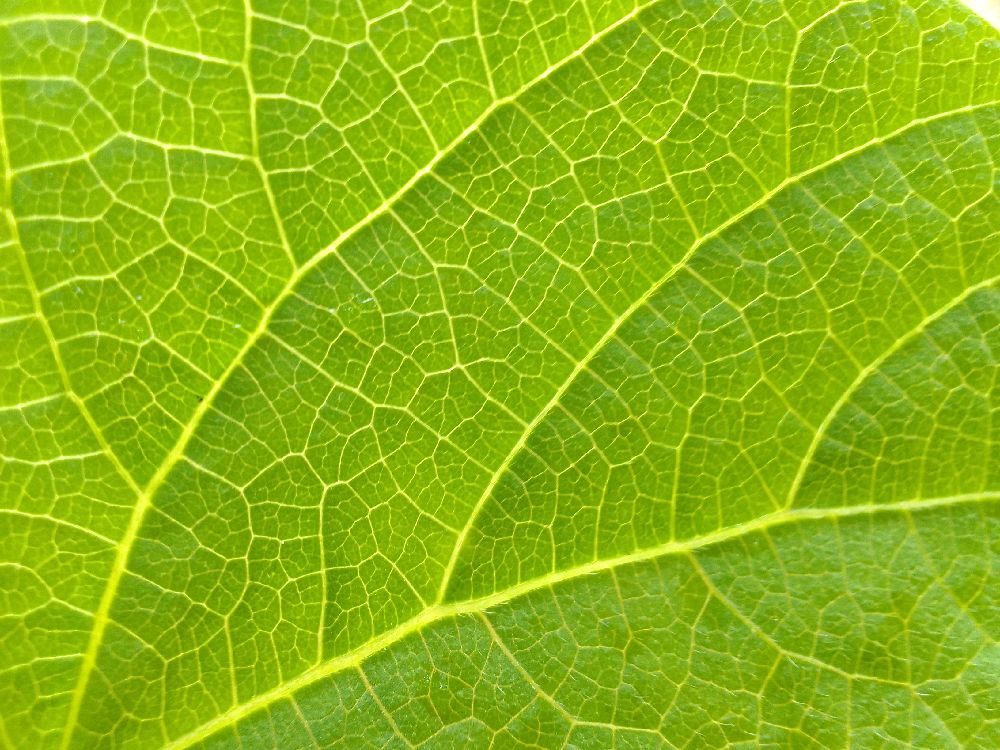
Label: healthy